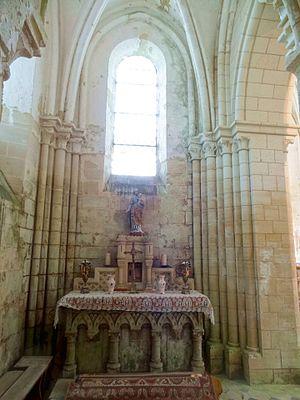
Intérieur de l'église - voir titre.
L'église Saint-Martin est une église catholique paroissiale située à Bonneuil-en-Valois, dans l'Oise, en France. C'est un édifice de plan cruciforme à nef basilicale, qui date en grande partie du XIIᵉ siècle. Sa silhouette est assez emblématique des églises de cette époque dans la région, et n'a que peu été affectée par des remaniements, si l'on excepte la reconstruction des murs des bas-côtés au second quart du XVIᵉ siècle dans le style gothique flamboyant. Ses parties les plus anciennes sont romanes, et remontent aux alentours de 1120. Ce sont la façade occidentale de la nef avec son portail, les trois premières grandes arcades au nord de la nef avec les fenêtres hautes, et le clocher latéral au nord du chœur avec son double étage de beffroi, dont la base reste voûtée en berceau. La position du clocher est responsable d'une irrégularité : au nord, le chœur est flanqué d'une toute petite chapelle, et au sud, d'une grande chapelle formant croisillon. Les deux sont de style gothique, mais la première est datable du dernier quart du XIIᵉ siècle, et la seconde, des alentours de 1200.